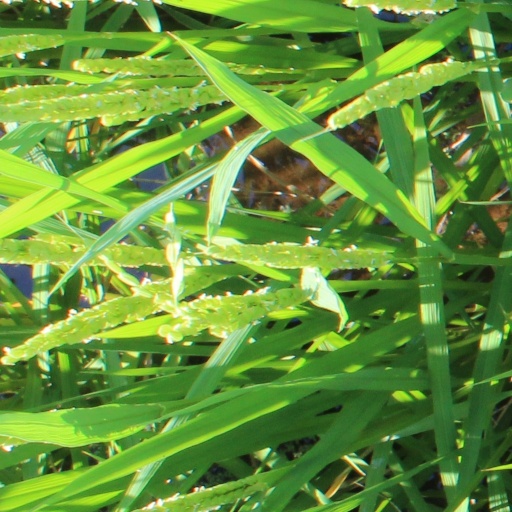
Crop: rice